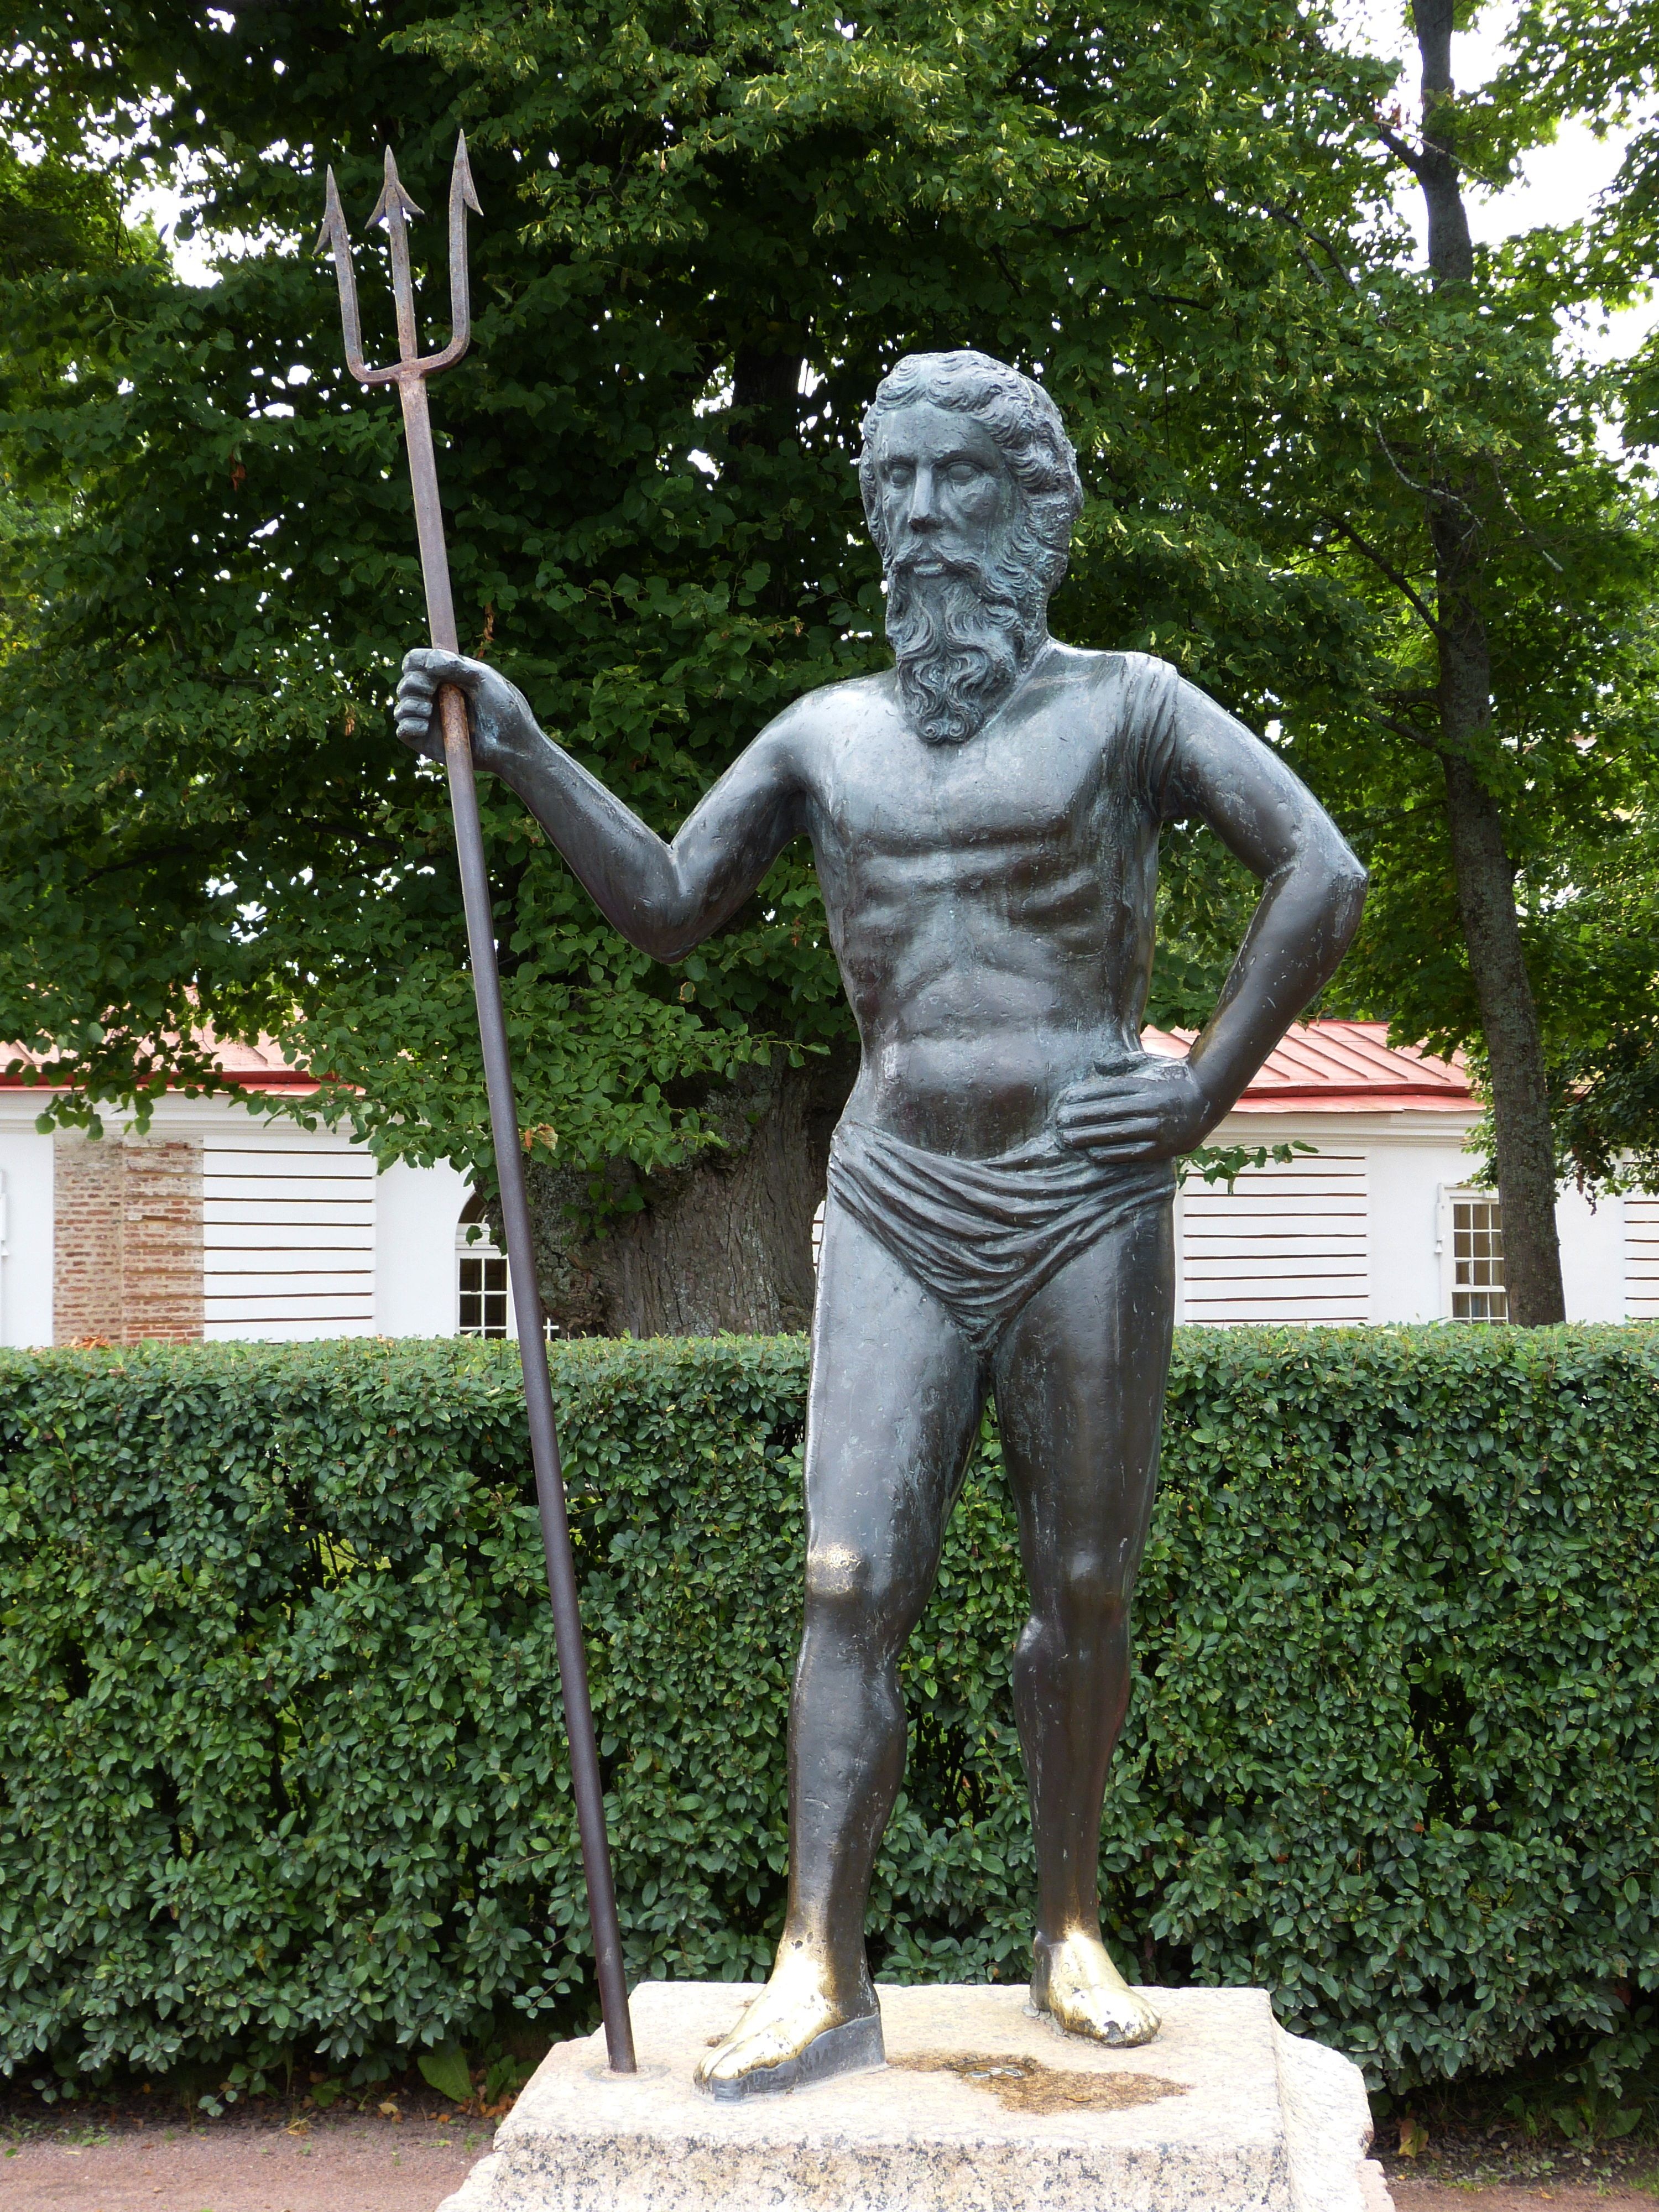
water, palace, monument, statue, greek, park, castle, sculpture, memorial, art, figure, deity, russia, petersburg, historically, trident, neptune, summer palace, sea god, peterhof